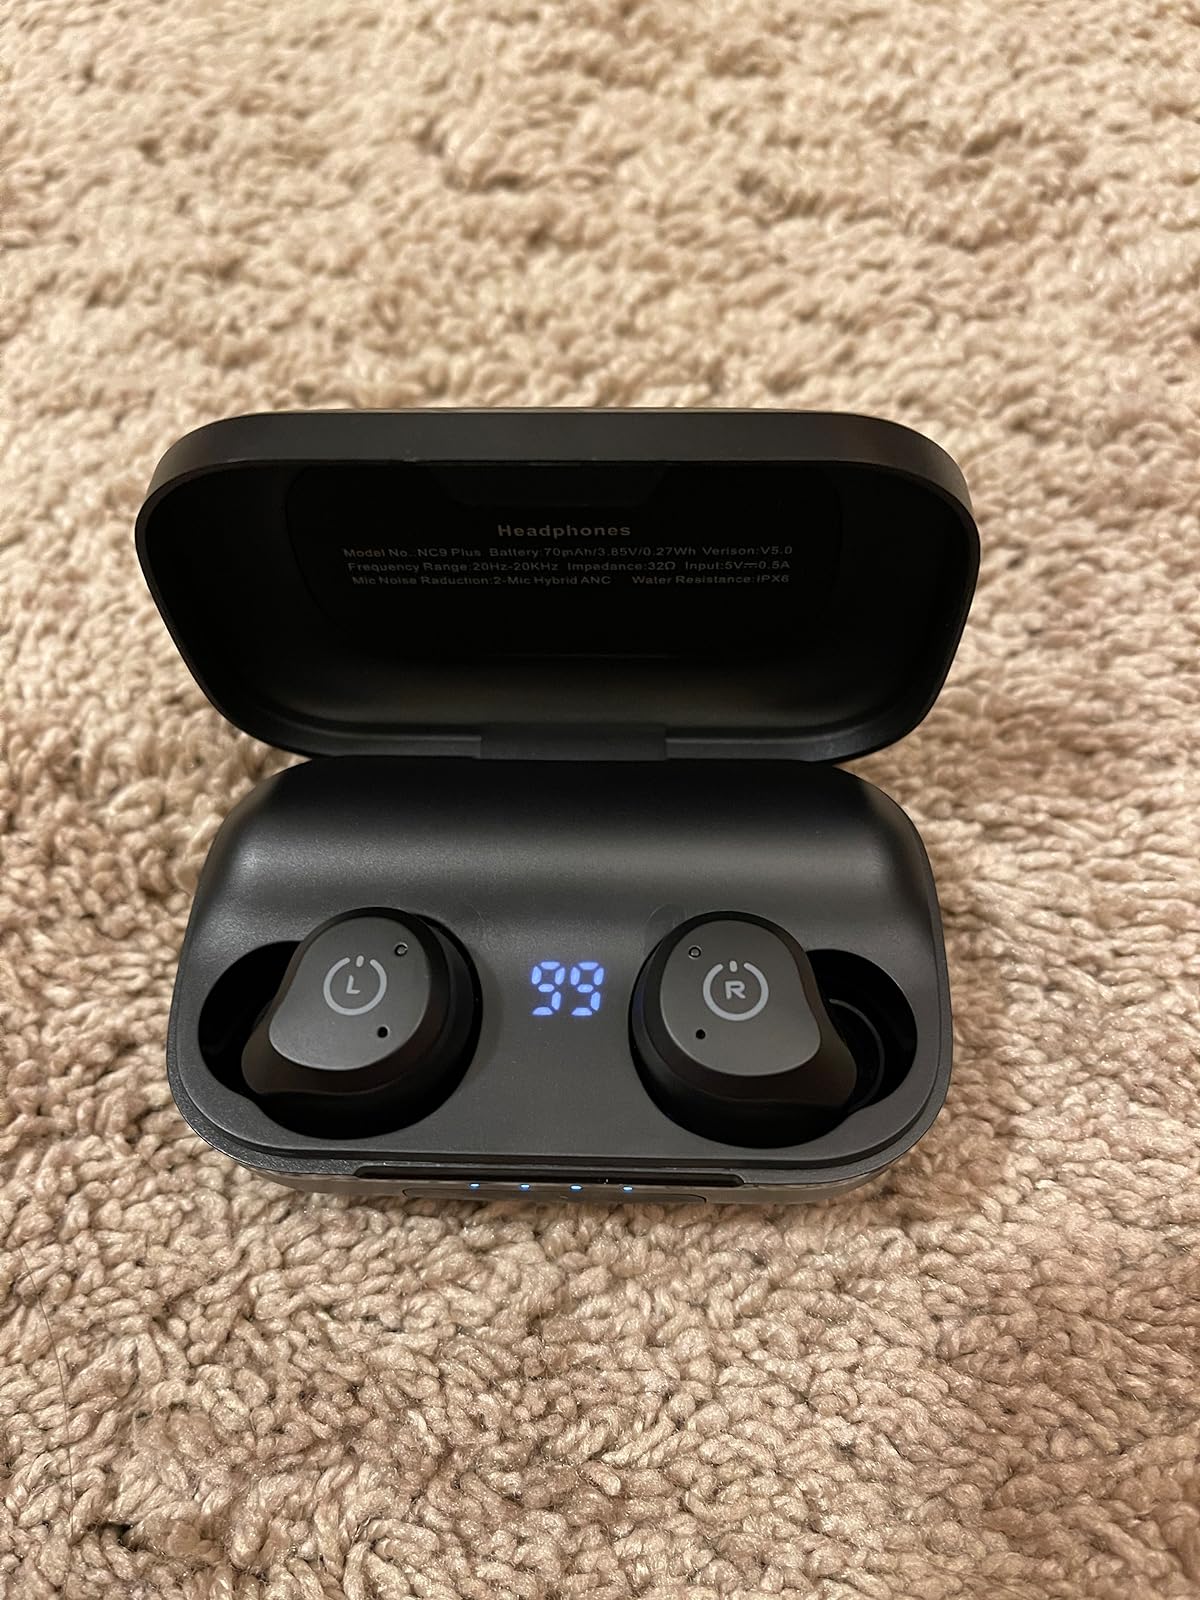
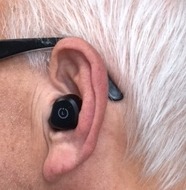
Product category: earbuds
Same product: yes